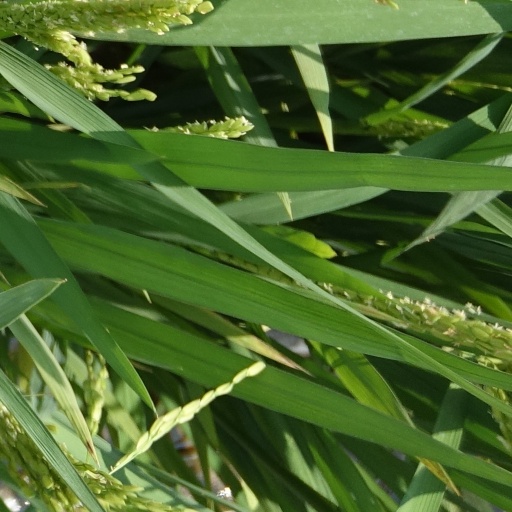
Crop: rice